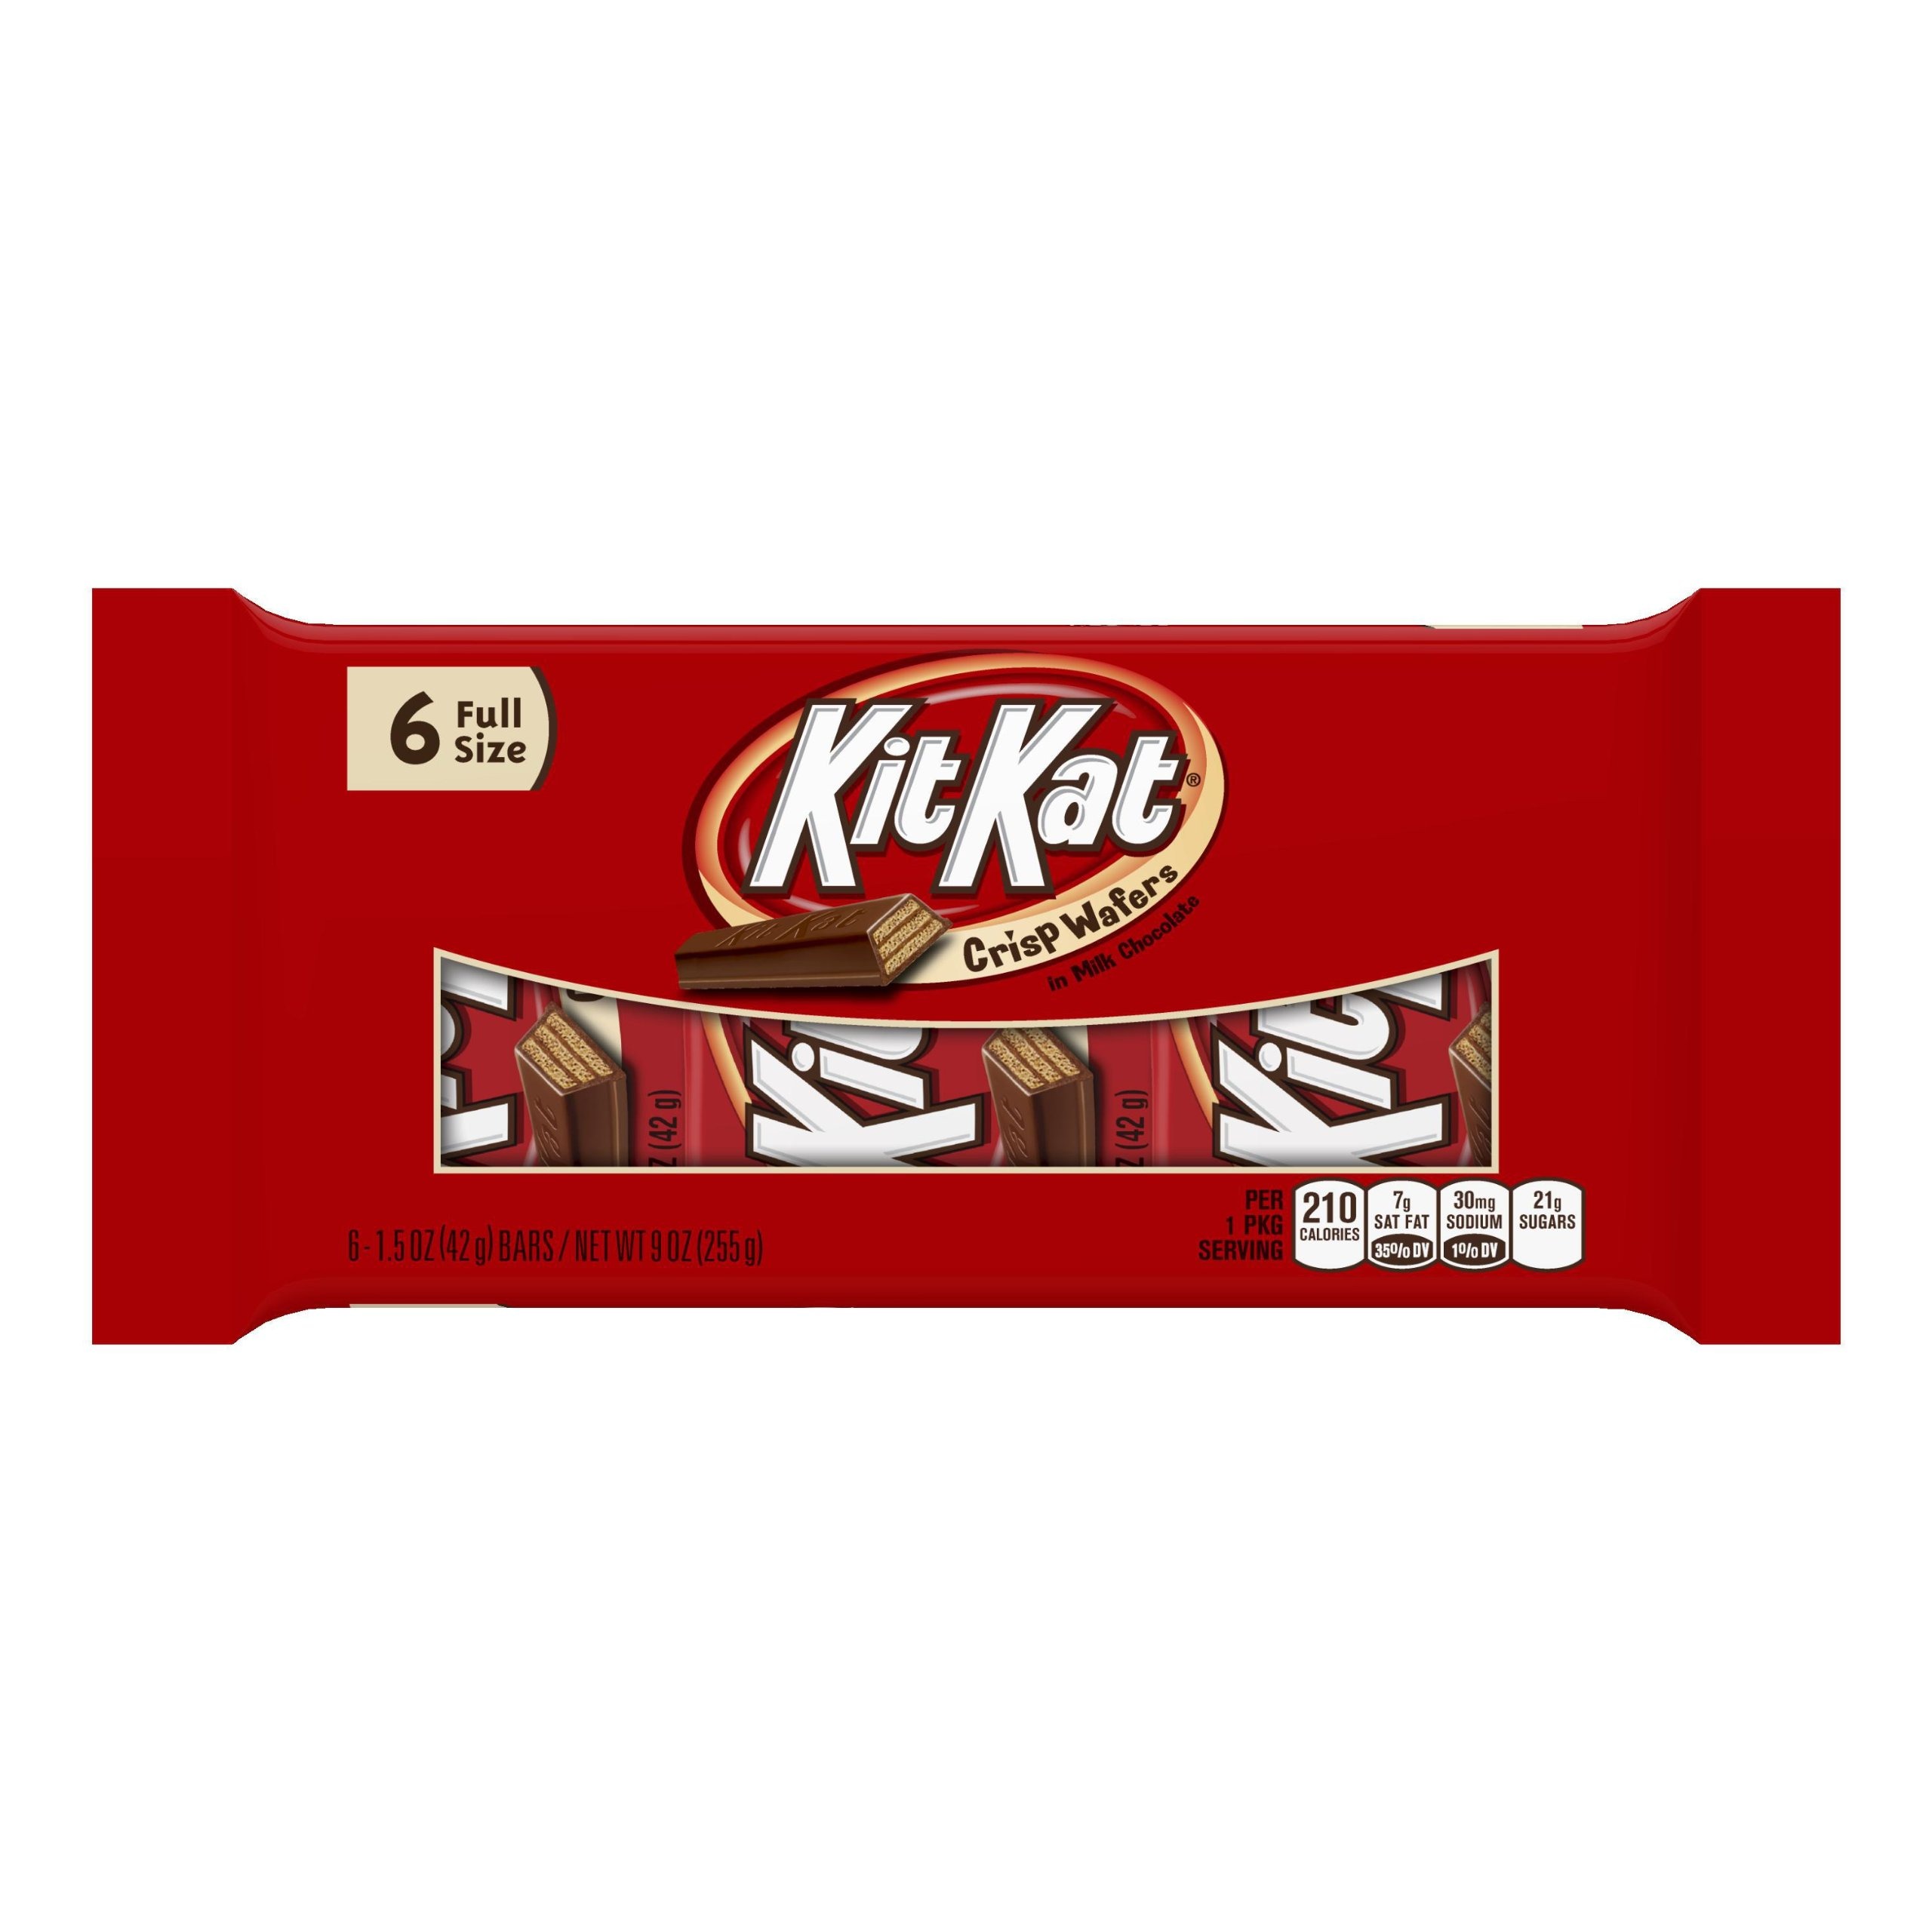
Item Name: KIT KAT Chocolate Candy Bars, Halloween Candy, 6 Bars (Pack of 4)
Bullet Point 1: Crisp wafers in chocolate
Bullet Point 2: Great taste
Value: 36.0
Unit: ounce

Price: 6.89